Shakirat Utegaziyev

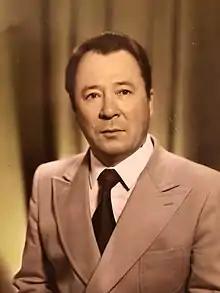
Shakirat Utegaziyev in 1984

Shakirat Nurzhanovich Utegaziyev (Russian: Шакират Нуржанович Утегазиев) (1936 - 1984) was a Kazakh and Soviet physician, notable as the founder and first Chairman of the Mangystau Region Division of Health and Medicine in the Kazakh Republic of the Soviet Union, now referred to as the Republic of Kazakhstan.